Ismail Ibn Sharif

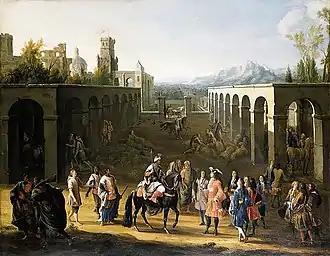
Ismail ibn Sharif receiving ambassador François Pidou de Saint Olon from Louis XIV of France, by Pierre-Denis Martin (1693)

Around the end of Ramadan 1678–1679, Ismail's three brothers, Harran, Hashem, and Ahmed, and three of his cousins revolted with the help of the Sanhaja confederation of Aït Atta and the tribes of the and Dadès valleys. Moulay Ismail launched a massive expedition and seized Ferkla, Gueria, Toudra, and Dadès in quick succession. The rebel tribes abandoned their oases and fled into the Jbel Saghro in the eastern Anti-Atlas. With a large army, Ismail fought a difficult battle in the Jbel Saghro on 3 February 1679. The heavy casualties included Moussa ben Ahmed ben Youssef, commander of the Moroccan army, and 400 soldiers from Fez. It was a partial failure. The battle was ended by an agreement in which the rebel tribes granted the people of Tafilalt free passage back to Marrakesh through the Saharan rebel tribes' territory and promised future aid against the Christians. On their return journey, a blizzard struck the force as it crossed the Atlas at Telwet or Elglâoui on the Jbel Ben Deren, destroying nearly three thousand tents, part of the army, and the booty. In a fury, Moulay Ismail executed his vizier to avenge those who had been traveling with him, even though the vizier had had nothing to do with this catastrophe.